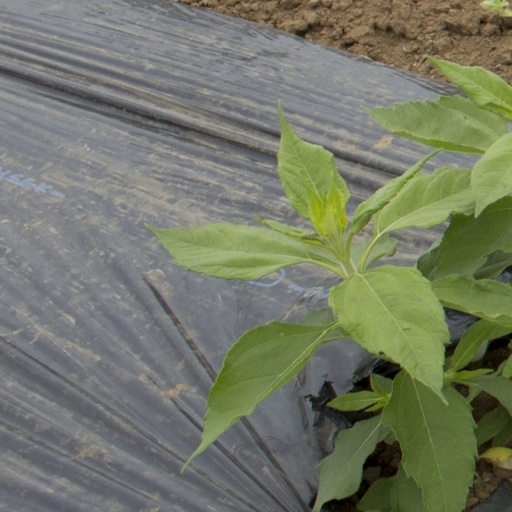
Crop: Jerusalem artichoke